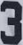
Number: 3